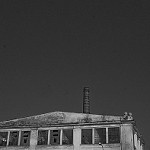
Label: B & W